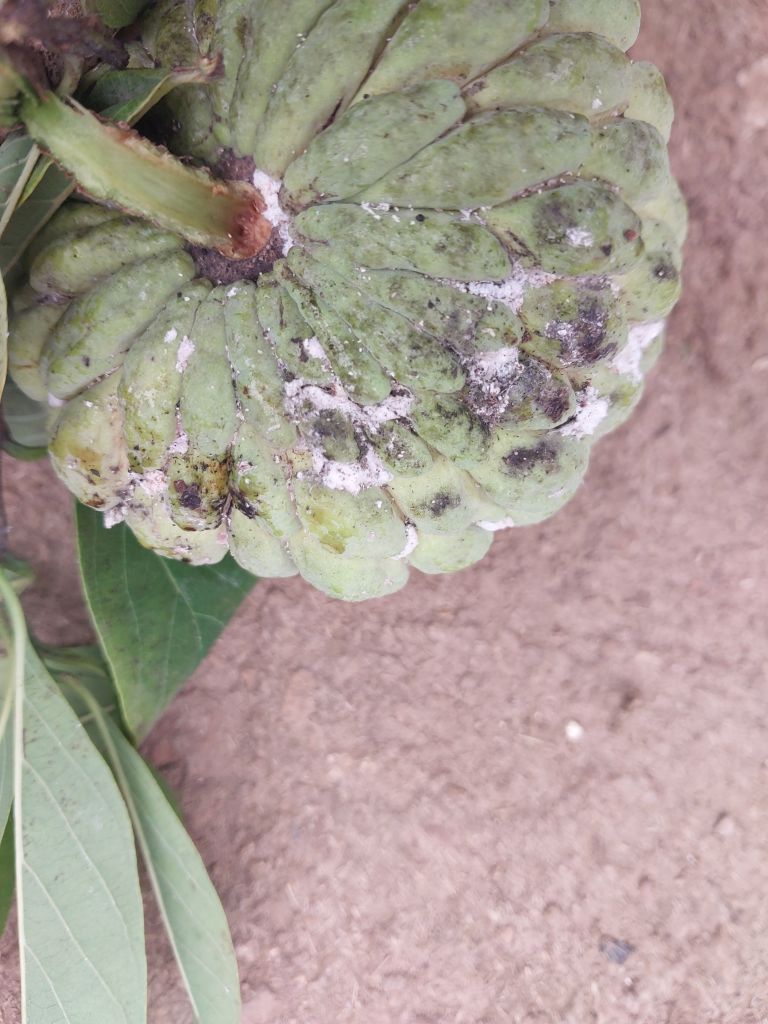
Disease label: Leaf spot on fruit